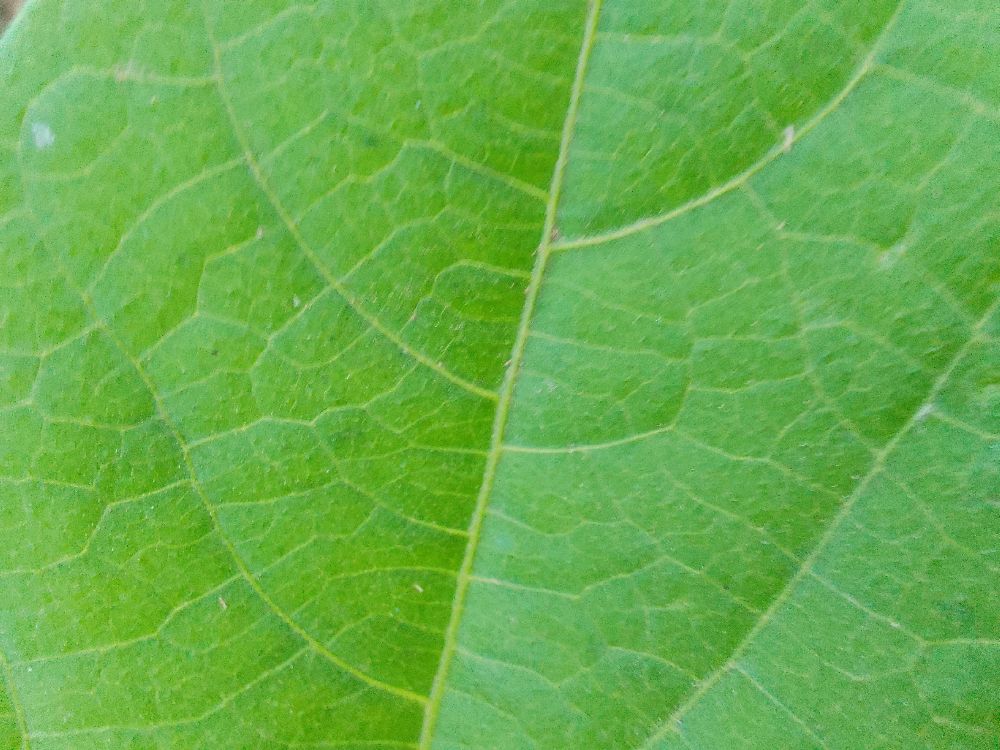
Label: healthy